Rafael Núñez

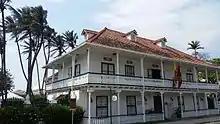
Rafael Núñez home

In his first administration, Núñez restored peace and order, which brought him wide popularity. He allowed the Catholic bishops, who were in exile, to return to the country. He created the Military Academy and the National Academy of Music. He inaugurated the international telegraph service. He re-established diplomatic relationships with Spain, which had been severed since the War of Independence. Also, he signed international treaties of commerce and cultural exchange with France and the United Kingdom.